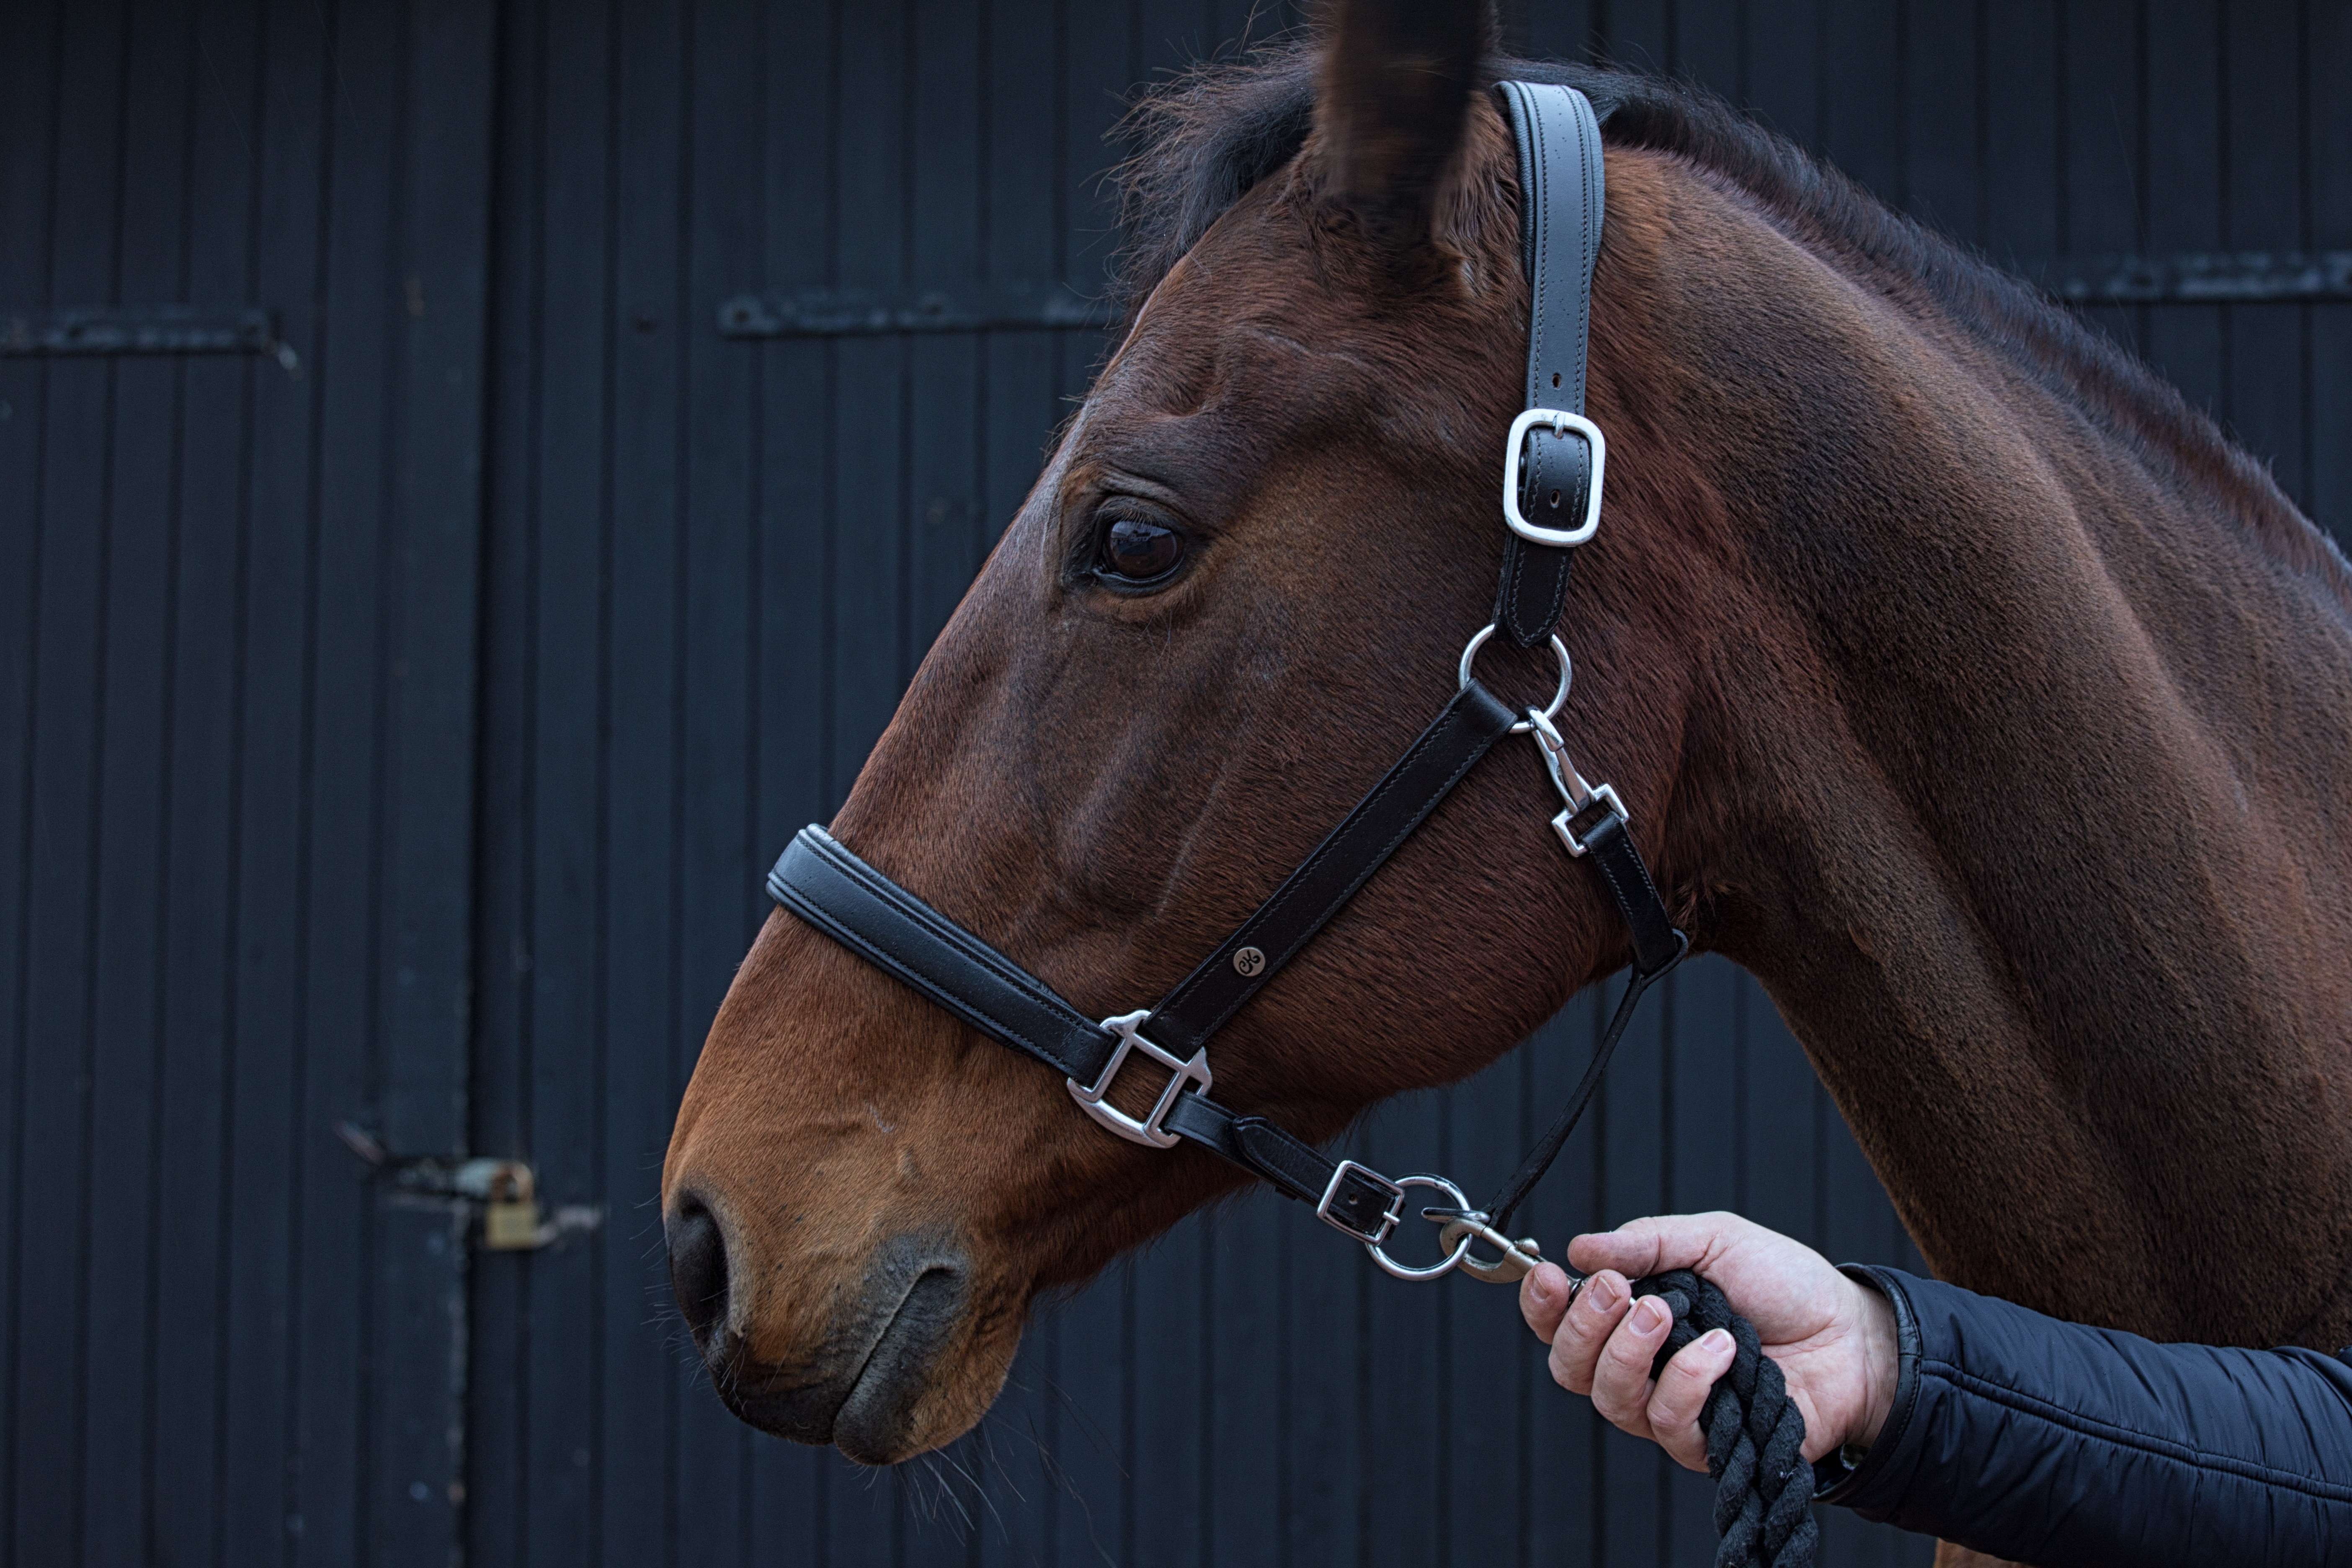
countryside, animal, ranch, horse, rein, stallion, mane, blue, bridle, mare, beautiful, domestic, horse head, halter, horse like mammal, horse harness, horse tack, animal loving